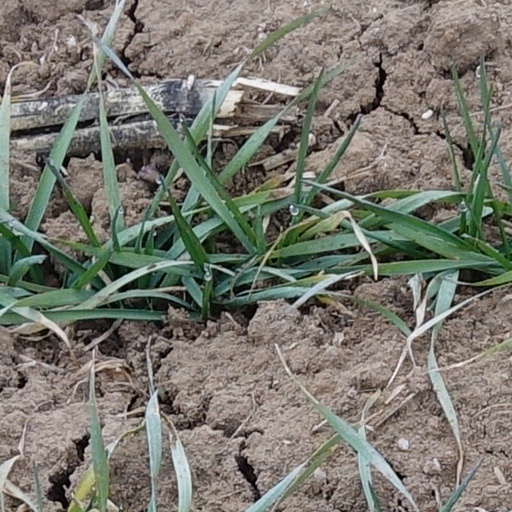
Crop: wheat